Nanette Fabray

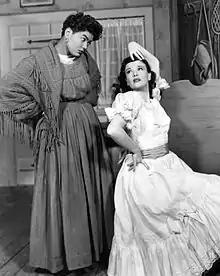
Pearl Bailey and Nanette Fabray in the Broadway musical "Arms and the Girl" (1950)

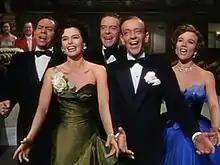
The cast of "The Band Wagon" (1953) L–R: Oscar Levant, Cyd Charisse, Jack Buchanan, Fred Astaire, and Nanette Fabray

At the age of 19, Fabray made her feature-film debut as one of Bette Davis's ladies-in-waiting in "The Private Lives of Elizabeth and Essex" (1939). She appeared in two additional films that year for Warner Bros., "The Monroe Doctrine" (short) and "A Child Is Born", but was not signed to a long-term studio contract. She next appeared in the stage production "Meet the People" in Los Angeles in 1940, which then toured the United States in 1940–1941. In the show, she sang the opera aria "Caro nome" from Giuseppe Verdi's "Rigoletto" while tap dancing. During the show's New York run, Fabray was invited to perform the "Caro nome" number for a benefit at Madison Square Garden with Eleanor Roosevelt as the main speaker. Ed Sullivan was the master of ceremonies for the event and mispronounced her name, prompting her to subsequently change the spelling of her name from Fabares to the more easily pronounced Fabray.